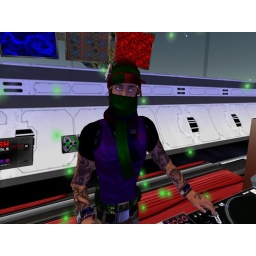
Whenever I see the blue window with Osi's name, I tp over for his great tunes.